History of the Jews in Thessaloniki

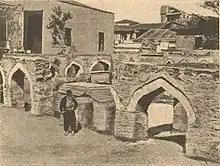
Ruins of the Catalan Synagogue. Before 1905.

A government institution called "Talmud Torah Hagadol" was introduced in 1520 to head all the congregations and make decisions ("haskamot") that applied to all. It was administered by seven members with annual terms. This institution provided an educational program for young boys, and was a preparatory school for entry to yeshivot. It hosted hundreds of students. In addition to Jewish studies, it taught humanities, Latin and Arabic, as well as medicine, the natural sciences and astronomy. The yeshivot of Salonika were frequented by Jews from throughout the Ottoman Empire and even farther abroad; there were students from Italy and Eastern Europe. After completing their studies, some students were appointed rabbis in the Jewish communities of the Empire and Europe, including cities such as Amsterdam and Venice. The success of its educational institutions was such that there was no illiteracy among the Jews of Salonika.